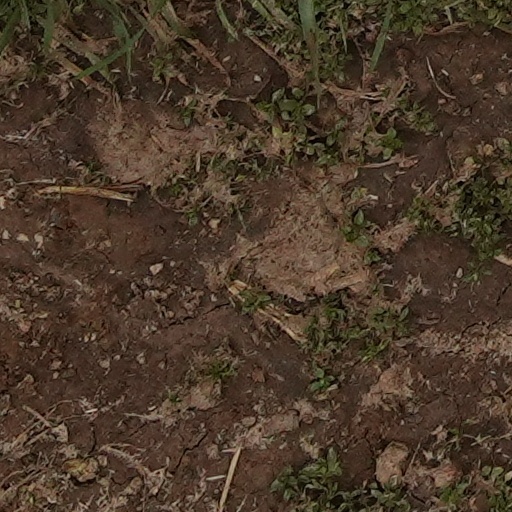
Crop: wheat